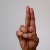
The image shows a hand gesture representing the letter 'U' in Indian Sign Language.